Moji Riba

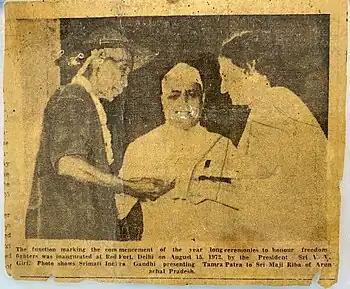

Moji recommended his team that they would initiate a freedom cum congress movement in the hills. For this aim, they travelled to Dibrugarh where he met Lalit Chandra Hazarika, the General Secretary of the Dibrugarh District Congress Committee. Moji offered his wish to join the Indian National Congress with support from Assam Congress to start a Congress campaign in the hills hence forming a Congress committee in the hills to obstruct the colonial administration. Lalit pledged to obtain full assistance from the Dibrugarh Congress Committee in creating a Congress committee in the hills and enrolled them in the Indian National Congress. With the Dibrugarh Congress’ assistance, Moji started the movement in the hills with the aid of people like Moje Riba, Rimo Riba, Ligin Bomjen, Dagi Angu, Kore Bagra, Kargo Basar, and many others from his area. In 1946, they constructed their headquarters and a Congress venture school in a village named Dipa in the foothills of Lower Siang district of Arunachal Pradesh, Tomo Riba, the first Agriculture Minister and second Chief Minister of Arunachal Pradesh, was among the first students of that Congress venture school in Dipa. Hence, Dipa Congress Committee was formed, of which Moje Riba became the President, since he was the senior most member in their team and young Moji himself assumed the office of General Secretary. This was the first time a modern political party was formed in Arunachal Pradesh, also, it was in this Congress headquarters at Dipa where for the first time the Indian national flag was hoisted in Arunachal Pradesh by the men of Dipa Congress Committee. During the stretch of their movement, Moji and his Dipa team even met with Gopinath Bordoloi. Throughout the movement, the Dipa Congress team was harassed by the British authorities, but the movement eventually succeeded and the British Political Officer Peter Loren Seton James was removed from his post at Pasighat.